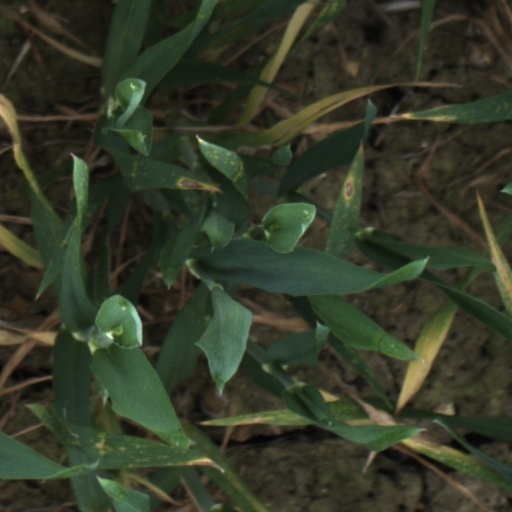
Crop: wheat